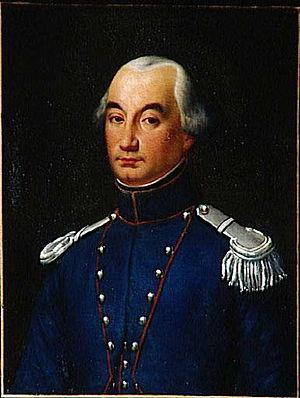
Commandé par Louis-Philippe pour le musée historique de Versailles en 1835
Catherine-Dominique, marquis de Pérignon, né le 31 mai 1754 à Grenade et mort le 25 décembre 1818 à Paris, est un militaire français qui commence sa carrière sous l'Ancien Régime avant de se rallier à la cause de la Révolution française. Il s'illustre contre les Espagnols et devient général de division avant de prendre la tête de l'armée des Pyrénées à la suite de la mort de Dugommier. Élevé à la dignité de maréchal d'Empire en 1804 mais trop âgé pour mener campagne, il n'exerce plus sous le régime impérial que des fonctions administratives : il est ainsi gouverneur général des États de Parme et de Plaisance puis gouverneur et commandant en chef des troupes françaises à Naples. Sénateur et comte de l'Empire, il se rallie à la monarchie après la chute de l'Empereur et devient gouverneur de Paris. Également fait marquis par Louis XVIII, le maréchal meurt le 25 décembre 1818 à soixante-quatre ans.
Louis-Félix Amiel, né à Castelnaudary dans l’Aude le 3 mars 1802 et mort à Joinville-le-Pont le 4 février 1864, est un peintre français.